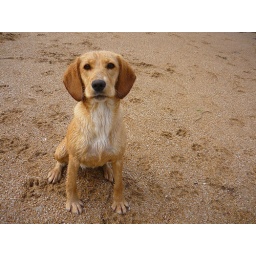
6/365 - The dog in the sand